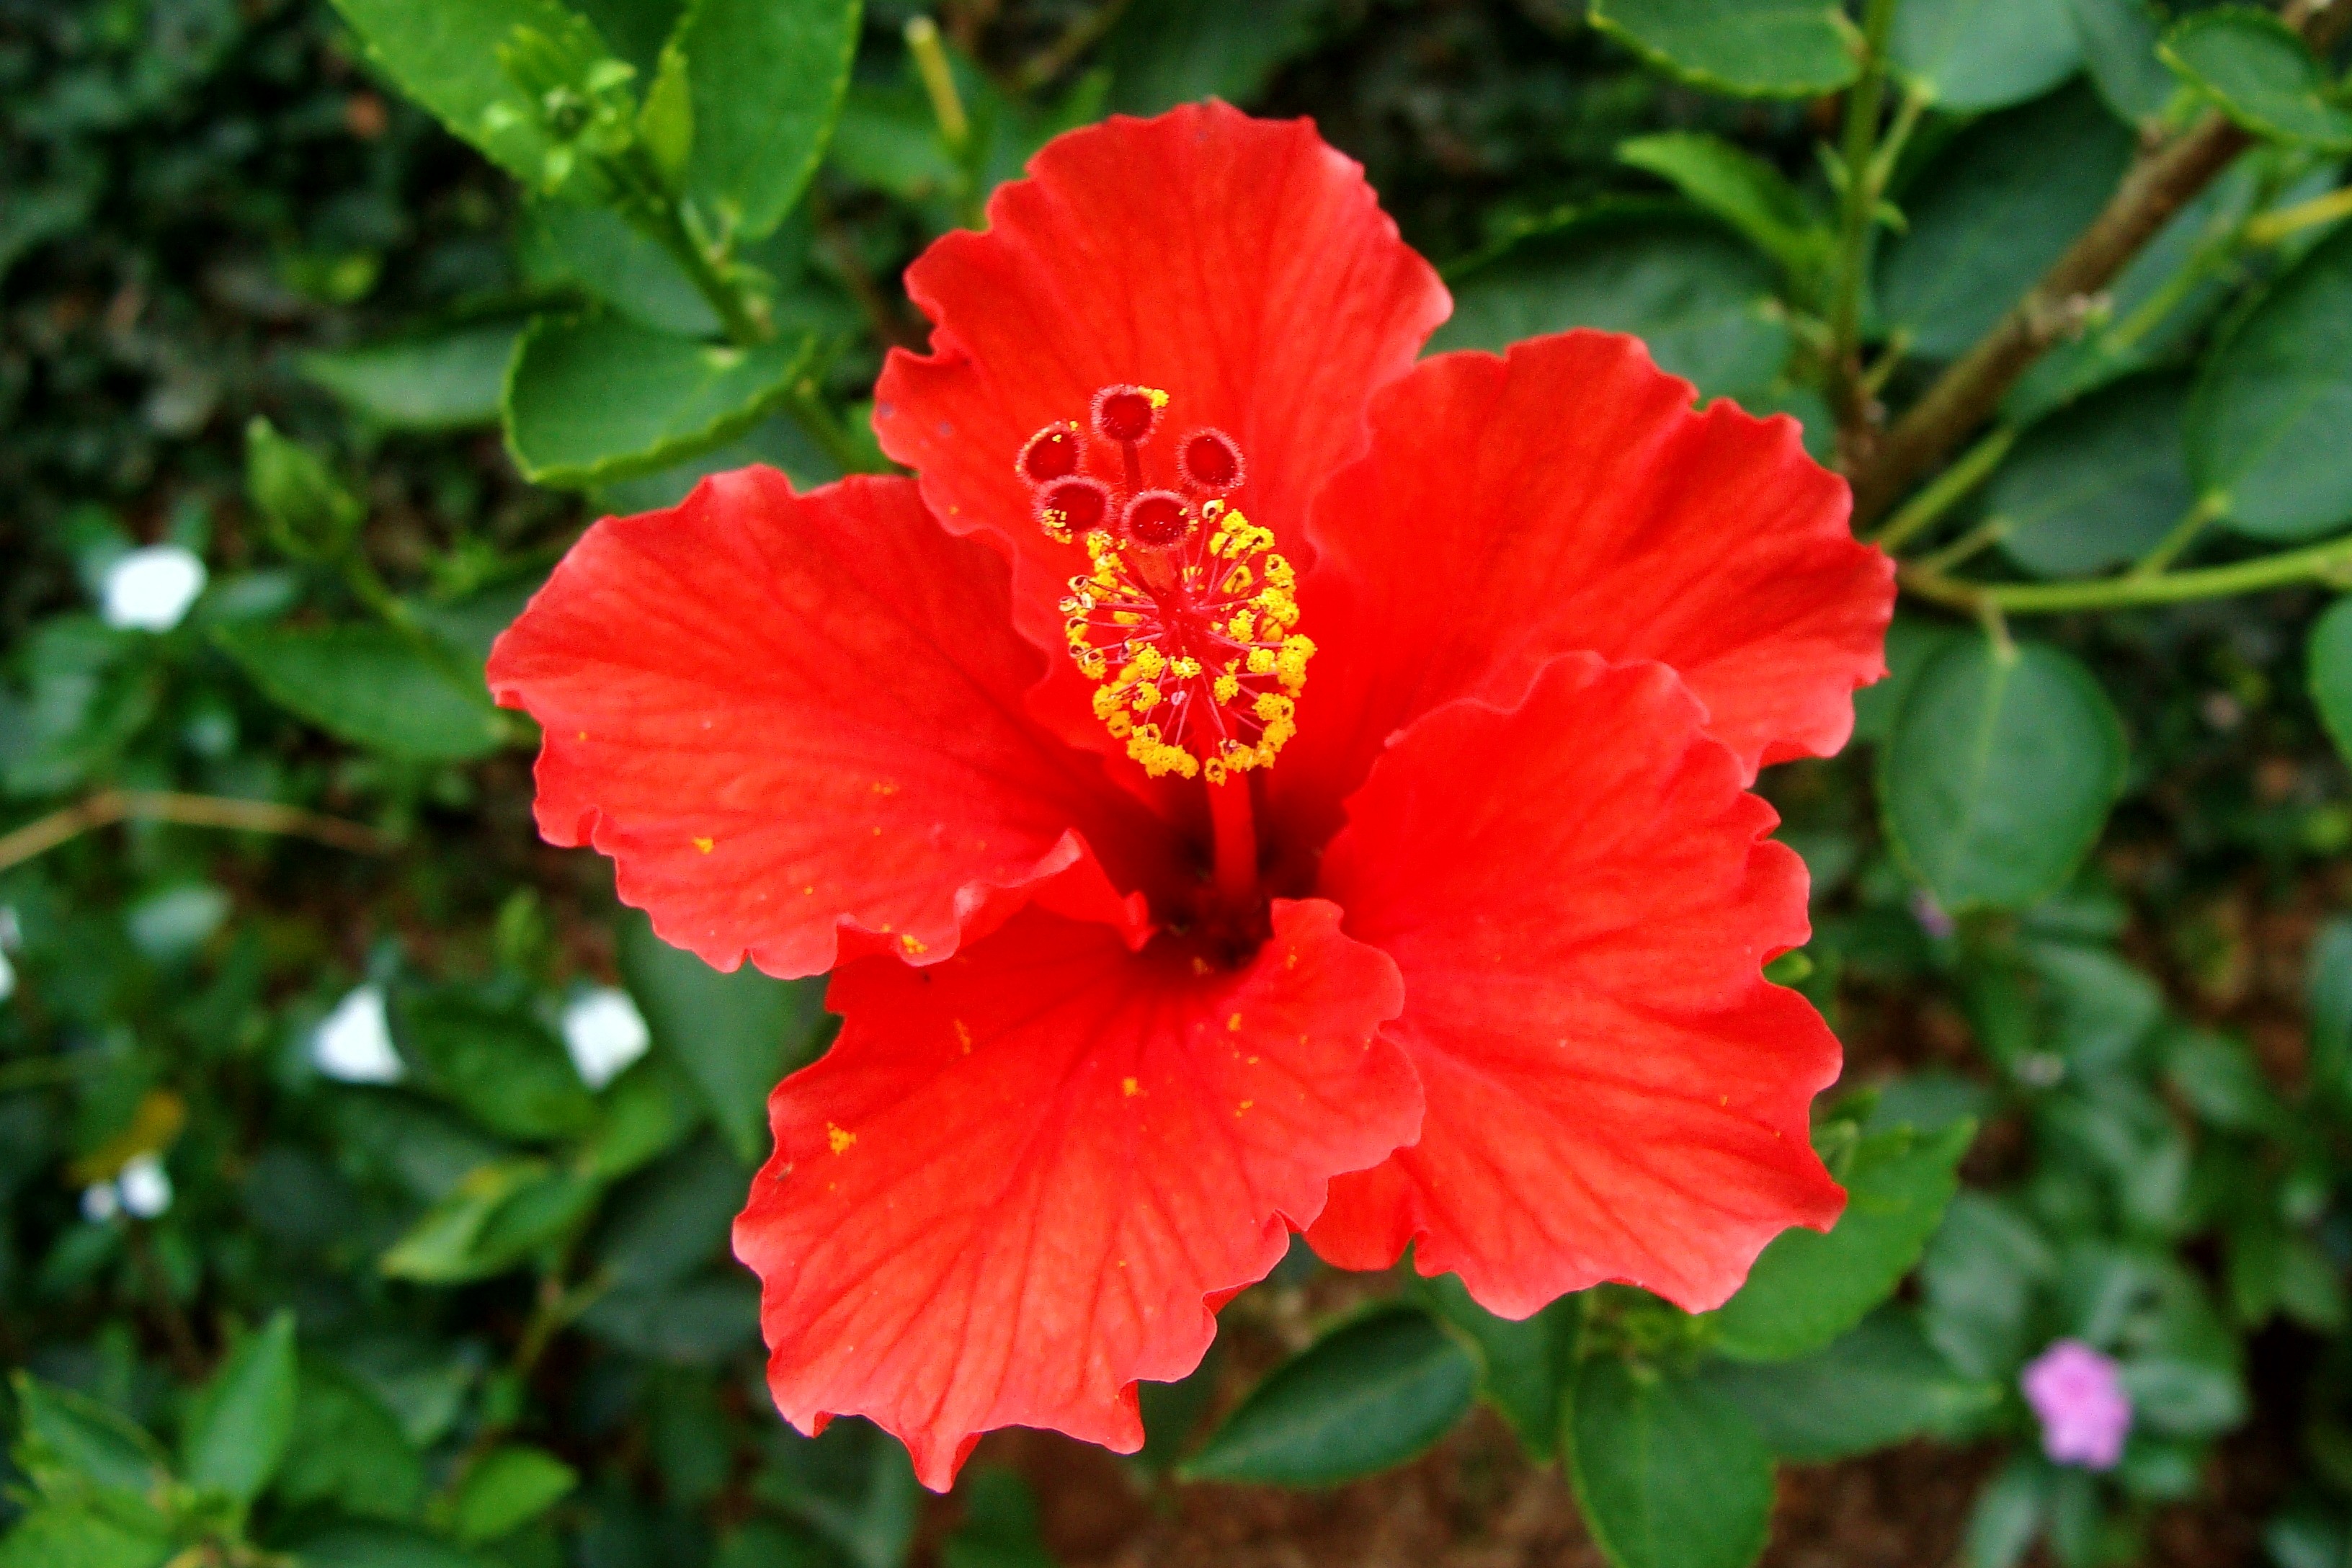
plant, flower, petal, red, botany, flora, shrub, india, hibiscus, malvales, flowering plant, rosa sinensis, china rose, chinese hibiscus, annual plant, land plant